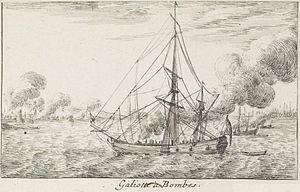
Galiote à bombes tirant sur une ville portuaire.
Bernard Renau d'Eliçagaray, né le 2 février 1652 à Armendarits et mort le 30 septembre 1719 à Pougues-les-Eaux, est un ingénieur et officier de marine navarrais.
Le bombardement de Tripoli de Barbarie est une opération militaire du royaume de France qui a lieu entre le 19 et le 25 juin 1685 contre les corsaires barbaresques réfugiés dans la ville actuelle de Tripoli, en Libye. Il s'inscrit dans le cadre de la guerre menée par la France contre la régence d'Alger et pour sécuriser la navigation en Méditerranée.